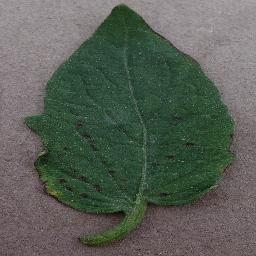
Label: Tomato___Bacterial_spot